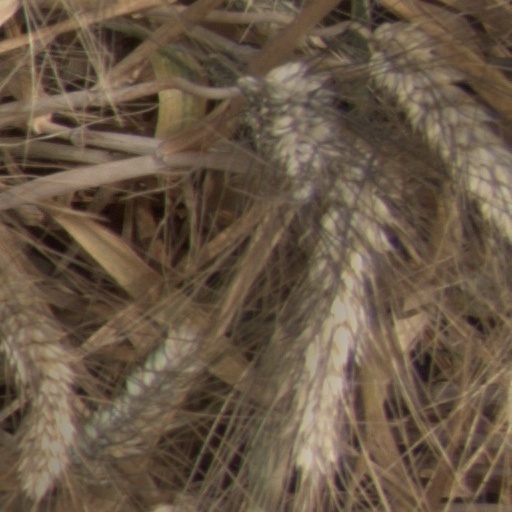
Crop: wheat